Radium

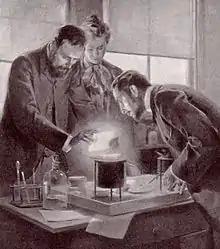
Marie and Pierre Curie experimenting with radium, a drawing by André Castaigne

Solid radium compounds are white as radium ions provide no specific coloring, but they gradually turn yellow and then dark over time due to self-radiolysis from radium's alpha decay. Insoluble radium compounds coprecipitate with all barium, most strontium, and most lead compounds.